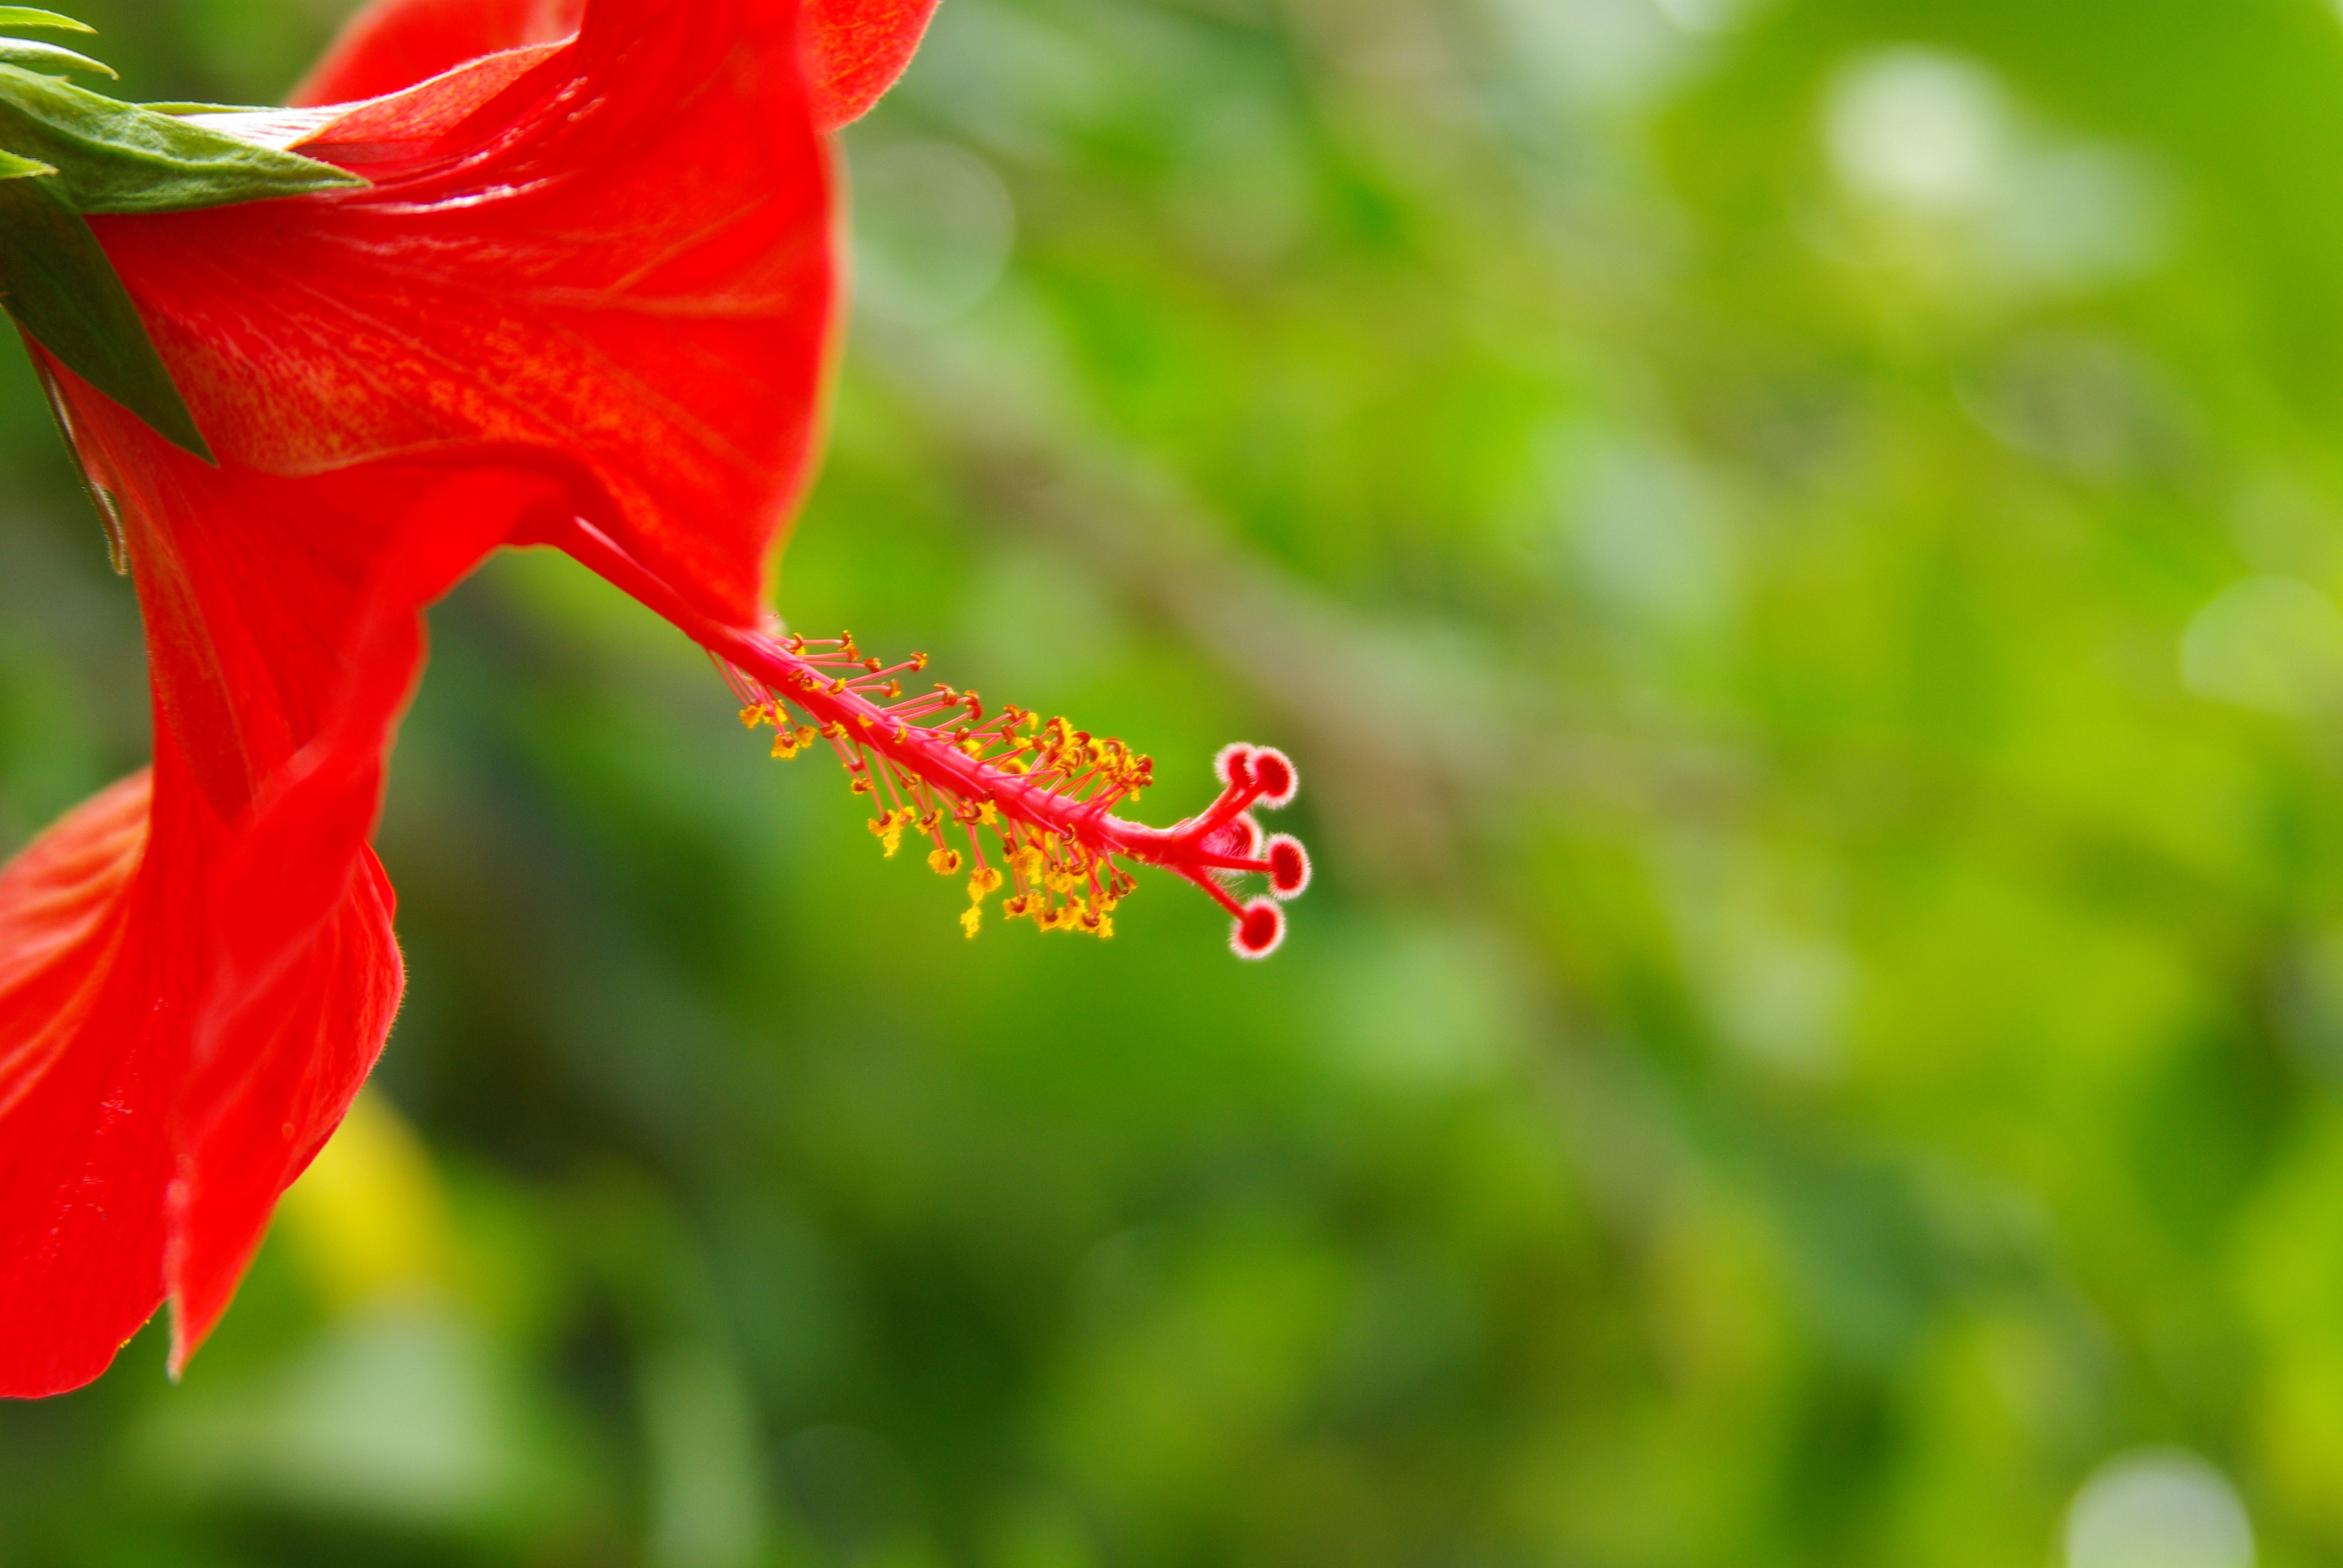
nature, blossom, plant, sunlight, leaf, flower, petal, bloom, green, red, botany, yellow, flora, wildflower, close up, macro photography, flowering plant, plant stem, land plant